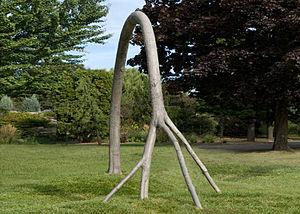
L'Arc - Monument en hommage à Salvador Allende installé au Parc Jean-Drapeau à Montréal, Québec, Canada, le 11 septembre 2009
Montréal possède une riche tradition d'art public. Inscrites de plain-pied dans le paysage urbain, les œuvres d'art public façonnent l'environnement de la métropole. Qu'elles soient intégrées aux parcs, aux places publiques, aux bibliothèques ou aux centres culturels, ces œuvres font partie du décor quotidien du montréalais ou du visiteur. Reflet de notre histoire, les œuvres d’art public de la métropole comprennent notamment des sculptures, des monuments, des bustes, des fontaines et des œuvres d’art contemporain.
Michel de Broin est un artiste québécois né en 1970 à Montréal. Son travail se situe principalement dans le domaine de la sculpture, mais il utilise aussi la vidéo, la performance, le dessin, la photographie et les objets trouvés. Il a réalisé de nombreuses œuvres d'art public à Montréal et ailleurs au Canada ainsi qu'en Europe. Il a obtenu le Prix artistique Sobey en 2007.